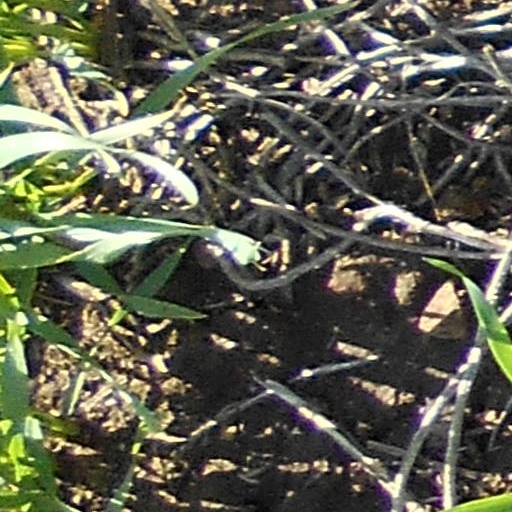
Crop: wheat